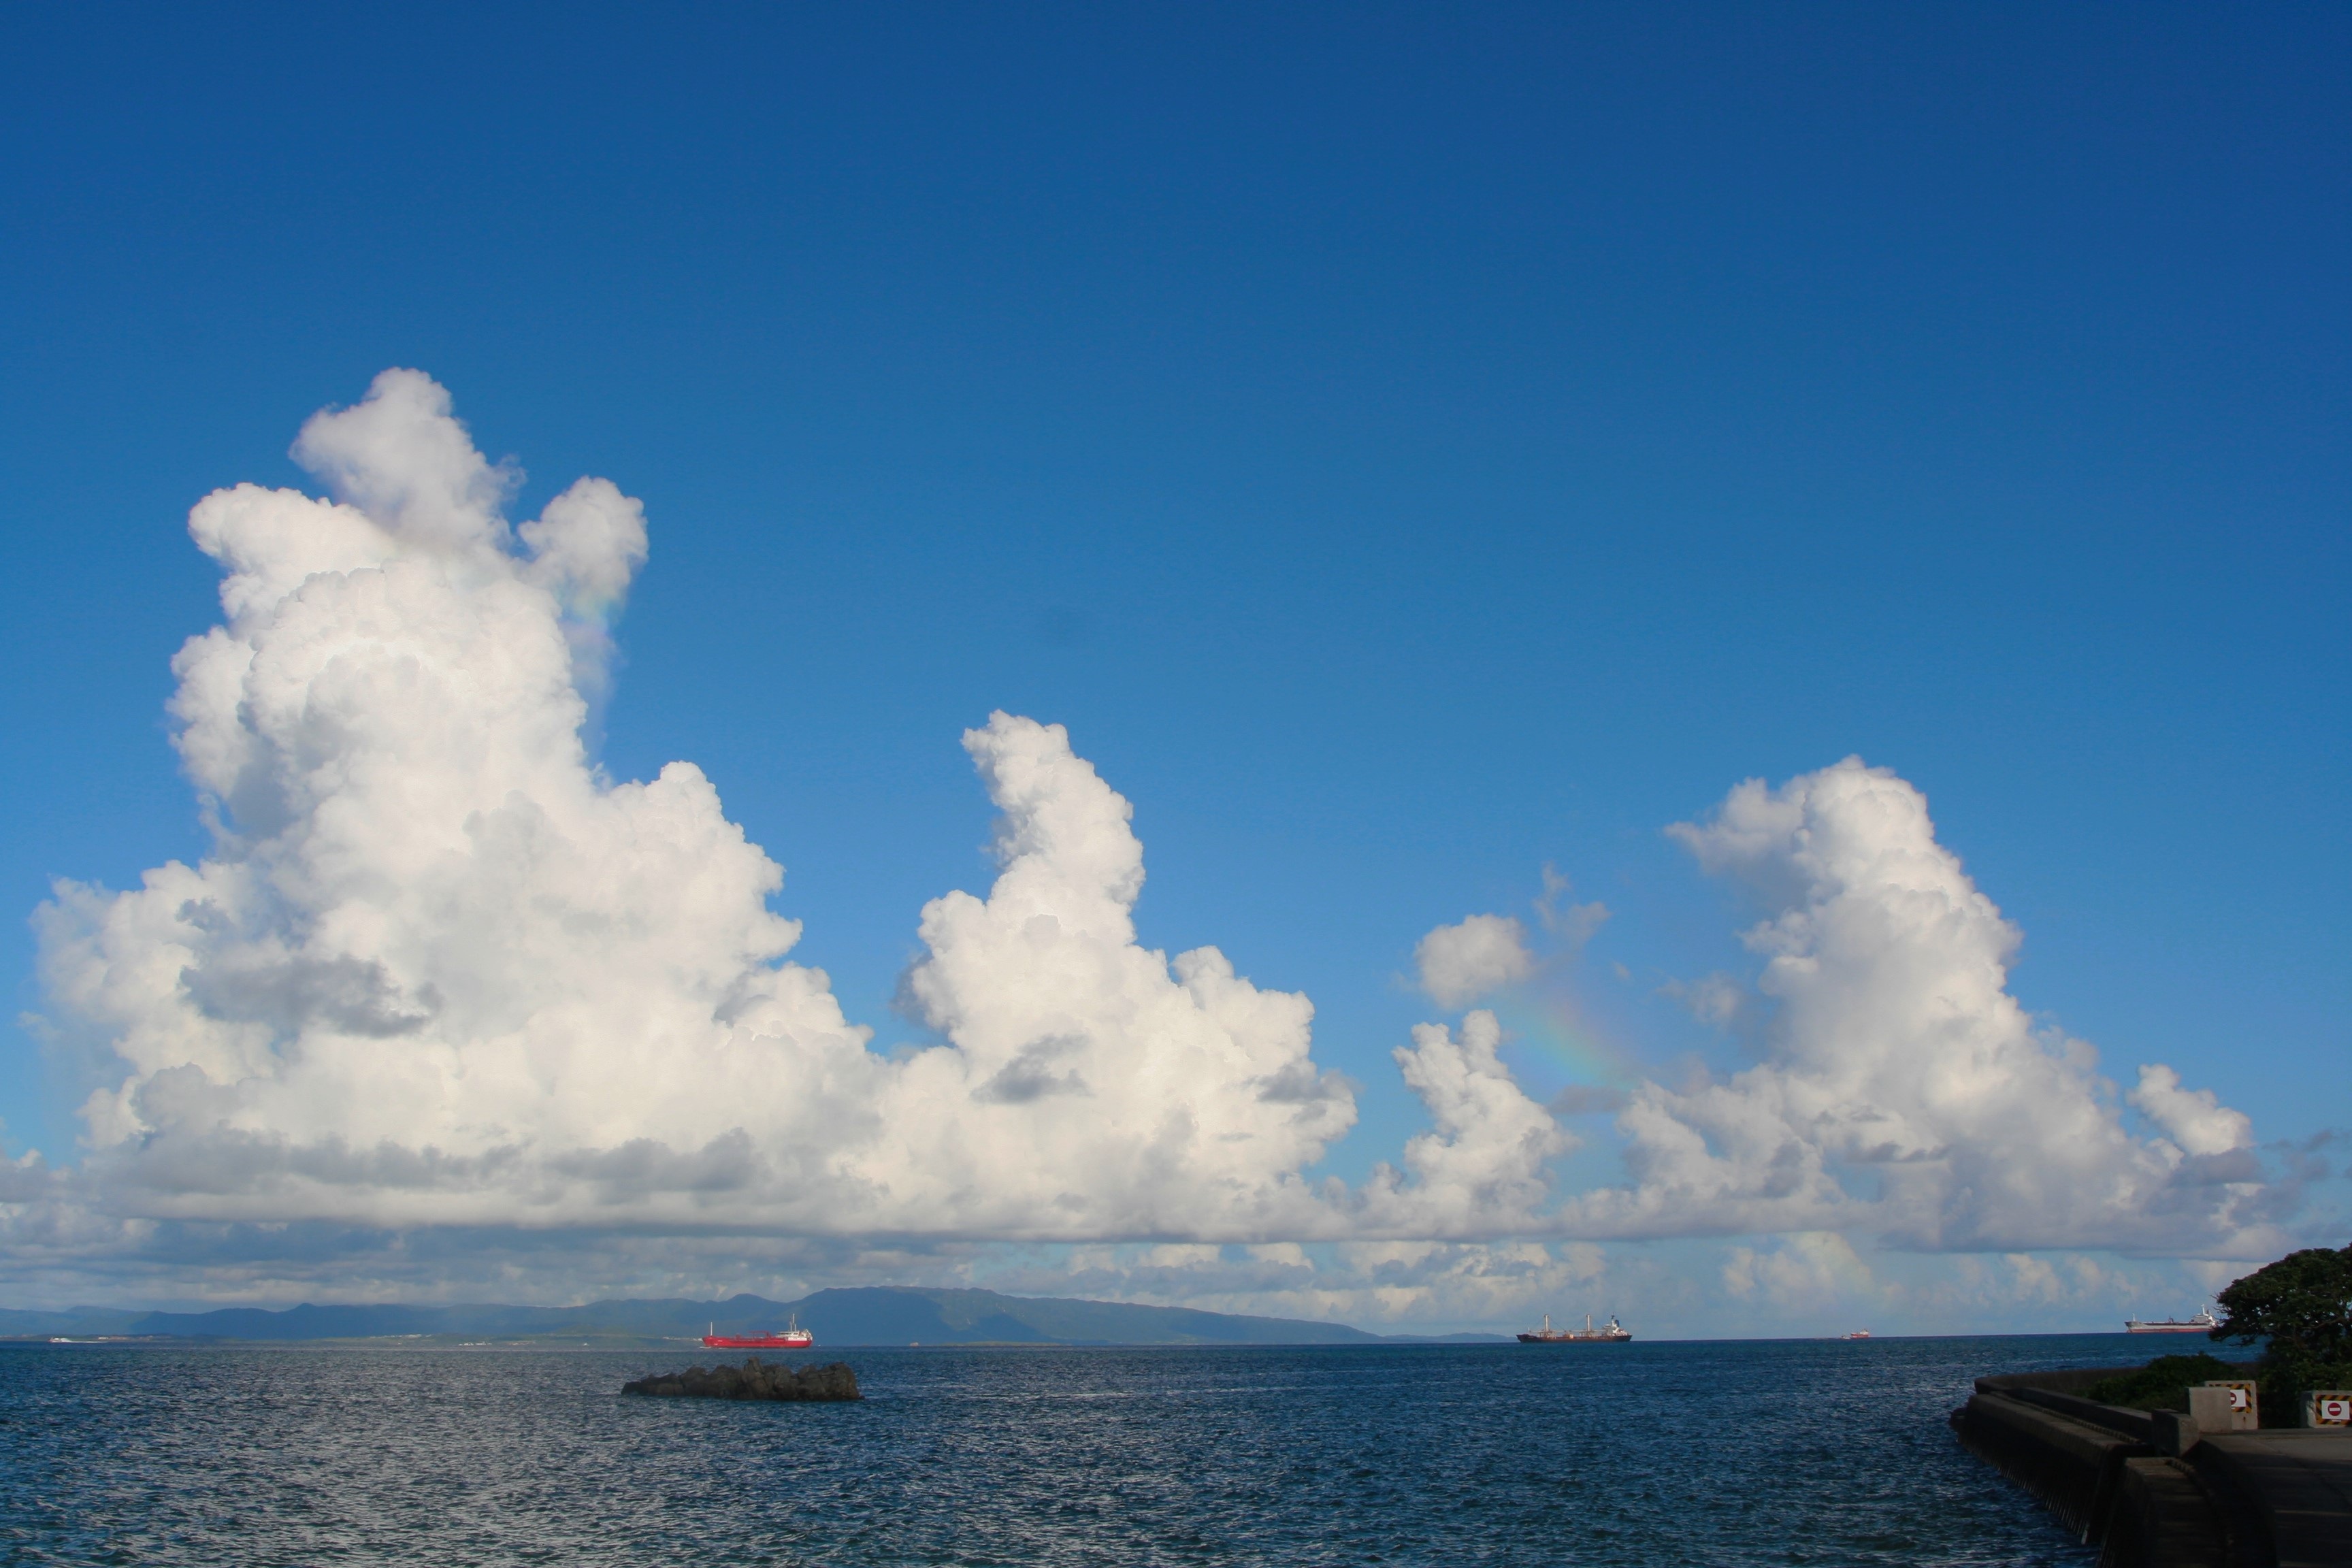
sea, coast, ocean, horizon, cloud, sky, white, dusk, vehicle, cumulus, bay, blue, japan, dream, rainbow, okinawa, sky blue, ishigaki island, antomasako, meteorological phenomenon, marine blue, iriomote, raged, atmosphere of earth